The Beautiful Room Is Empty

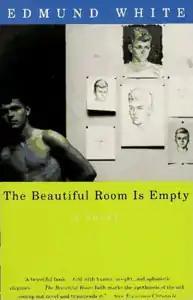
Cover of the Vintage Books edition

The Beautiful Room Is Empty is a 1988 semi-autobiographical novel by Edmund White.